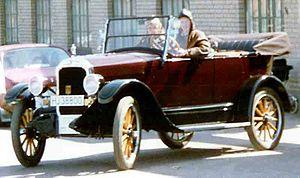
Durant Motors fut une firme automobile créée par William Crapo Durant en 1921 suite à son éviction de General Motors afin de concurrencer les marques GM qu'il connaissait bien. La société produisit plusieurs marques de voitures pendant dix ans. La Grande Dépression de 1929 n'a pas aidé à la maintenir.